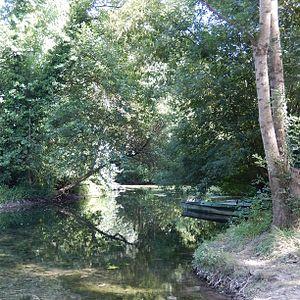
Commune de Colombiers, Charente-Maritime, France — La Longe de Colombiers, un des bras de la rivière Seugne qui coule à Colombiers.
Colombiers est une commune du Sud-Ouest de la France, située dans le département de la Charente-Maritime.